Rapid transit

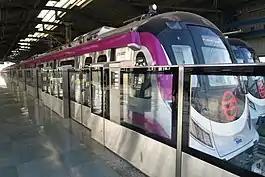
The Magenta Line of the Delhi Metro

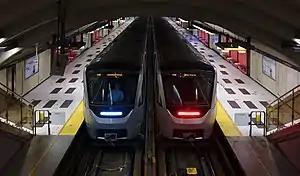
Two Montreal Metro trains stopped at a station.

Rapid transit or mass rapid transit (MRT) or heavy rail, commonly referred to as metro, is a type of high-capacity public transport that is generally built in urban areas. A grade separated rapid transit line below ground surface through a tunnel can be regionally called a subway, tube, metro or underground. They are sometimes grade-separated on elevated railways, in which case some are referred to as el trains – short for "elevated" – or skytrains. Rapid transit systems are usually electric railways that, unlike buses or trams, operate on an exclusive right-of-way, which cannot be accessed by pedestrians or other vehicles.